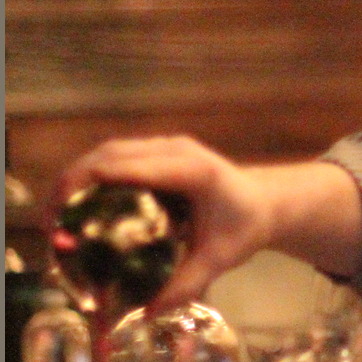
Material: skin